White-bellied spider monkey

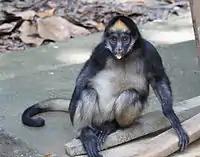
Spider monkey in Ecuador.

"Ateles belzebuth" has a dental formula of 2.1.3.3. As far as patterns within the teeth, there is a lot of variation but the following are often found within "Ateles". Larger incisors and small molars reflect the largely frugivorous diet, with a diastema separating the upper canines from the upper incisors, for the lower incisor. The upper premolars have one to two cusps, with the first premolar having only one cusp, a paracone. The second premolar has a paracone and protocone cusp connected by transverse crest. The third premolar has three cusps, paracone, metacone, and protocone, with the metacone and protocone connected by a crista oblique. There is a recorded hypocone on the third premolar. In the bottom premolars, the first premolar has one cusp although it can be bicuspid. The second and third premolar generally have 2-3 cusps, although the second bottom premolar has an entoconid and hypoconid and the third bottom premolar in belzebuth has five cusps with a small hypoconulid. Upper molars generally have four cusps although the third molar may not have a hypocone (might even have only two cusps). With the bottom molars, there are generally four cusps and a fifth cusp on the third molar.